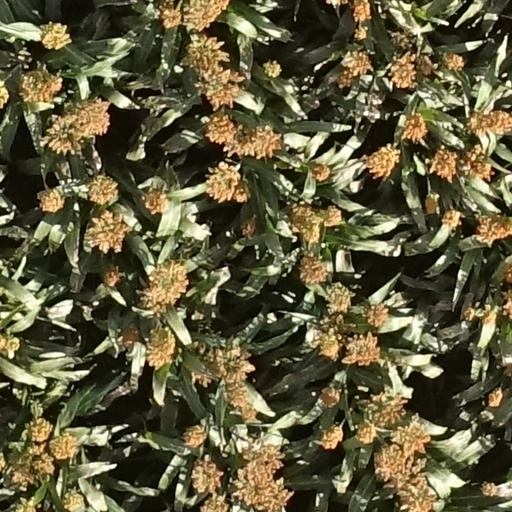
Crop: sorghum